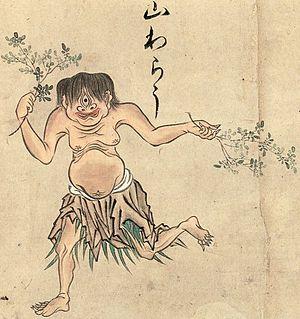
Hyakkai zukan est une série de rouleaux illustrés peints durant l'époque d'Edo par l'artiste Sawaki Sūshi. Achevés en 1737, ces parchemins représentent un bestiaire surnaturel : fantômes, esprits et divers monstres dont les descriptions sont issues de la littérature, du folklore, et d'autres illustrations. Ces travaux ont eu une forte influence sur l'imagerie des yōkai au Japon sur plusieurs générations, par exemple l'artiste Toriyama Sekien.